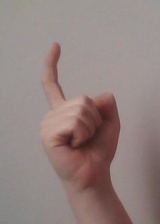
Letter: ra